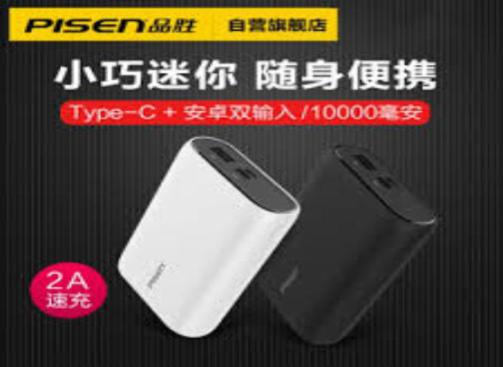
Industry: Electronic